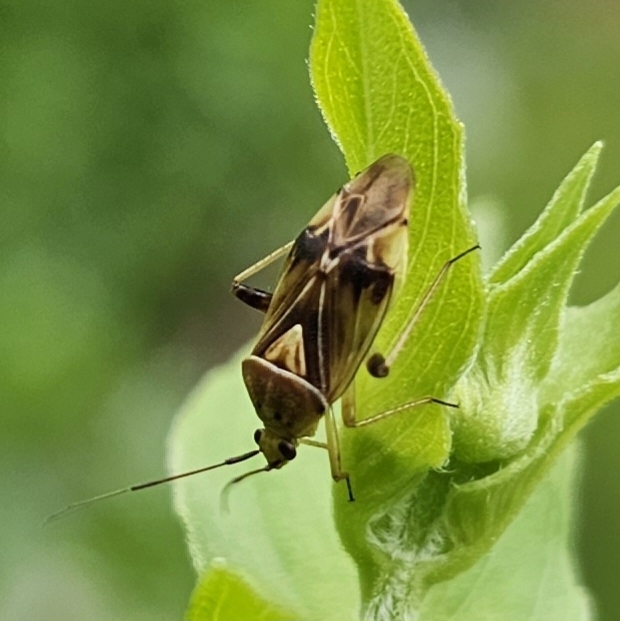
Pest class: lygus_bug